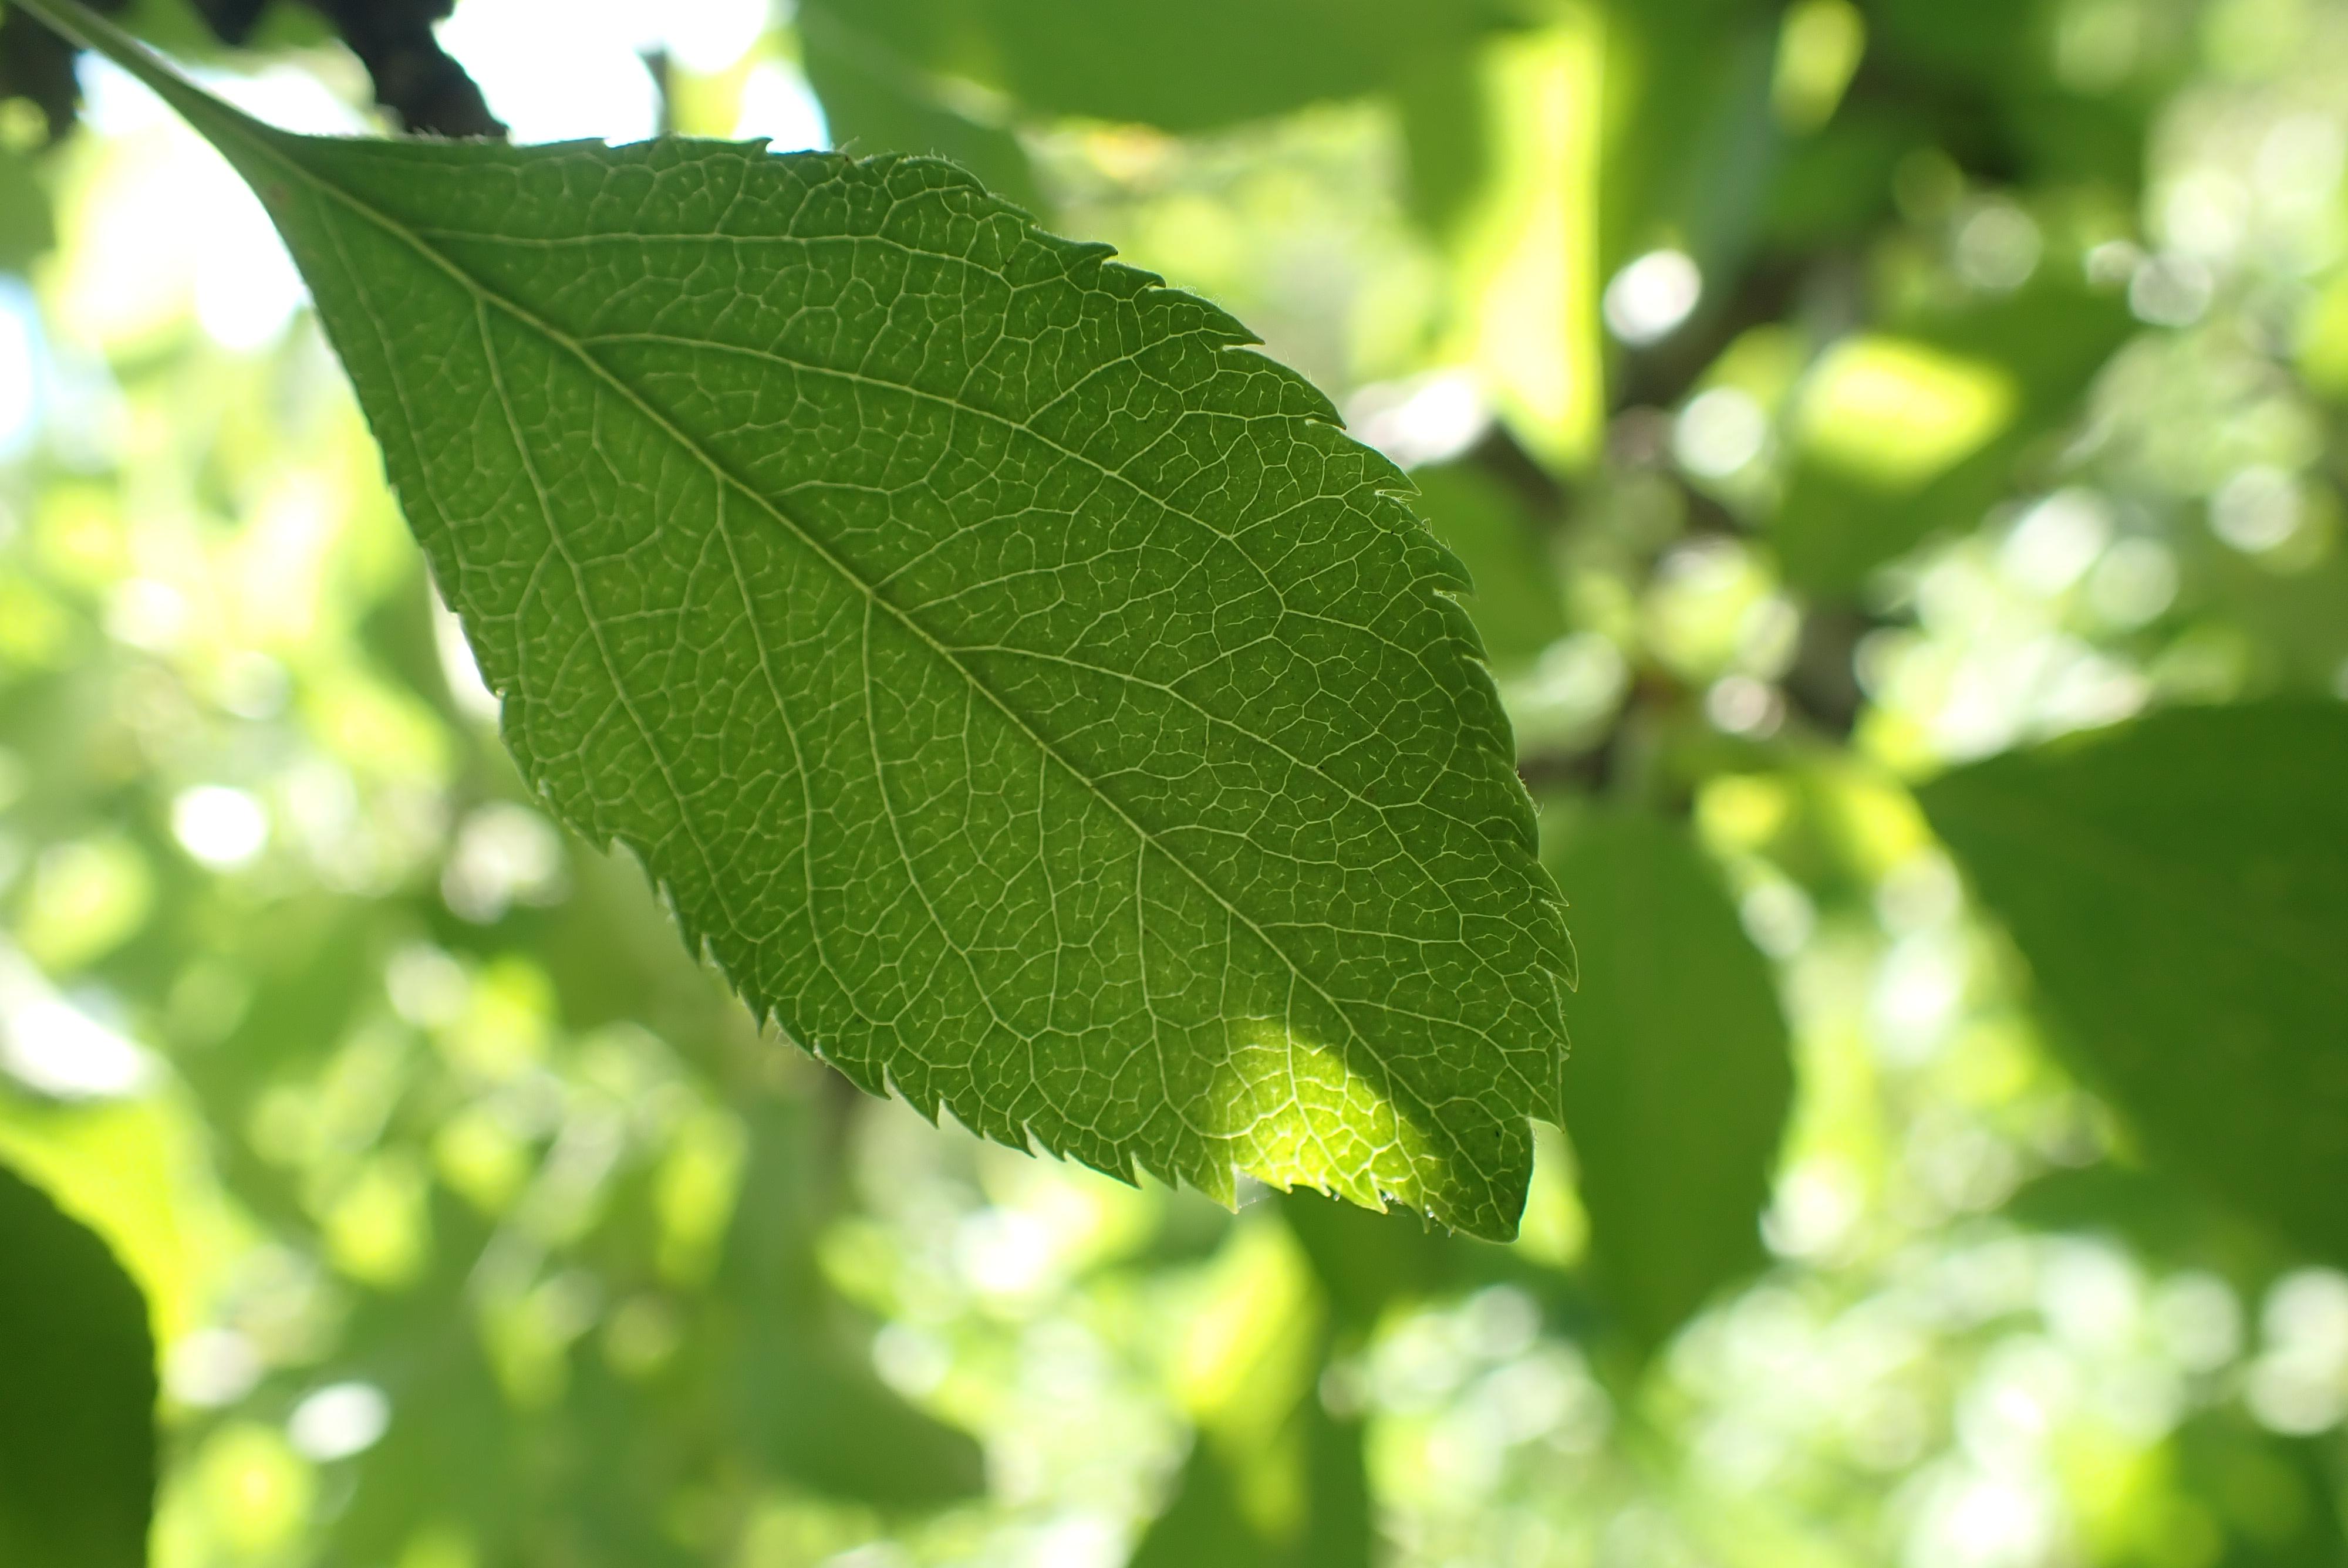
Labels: healthy